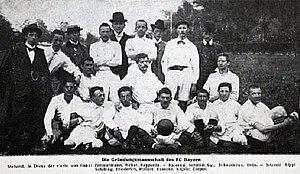
Le Fußball-Club Bayern München e.V., couramment abrégé en FC Bayern München ou FC Bayern et partiellement francisé en FC Bayern Munich, Bayern Munich ou Bayern de Munich, est un club omnisports allemand fondé le 27 février 1900 et basé à Munich, en Bavière. Le club est connu par sa section football, externalisé en 2001 en FC Bayern München AG. Son équipe masculine joue depuis 1965 en Bundesliga et est surnommée Rekordmeister, étant l'un des clubs les plus titrés d'Allemagne et d'Europe.